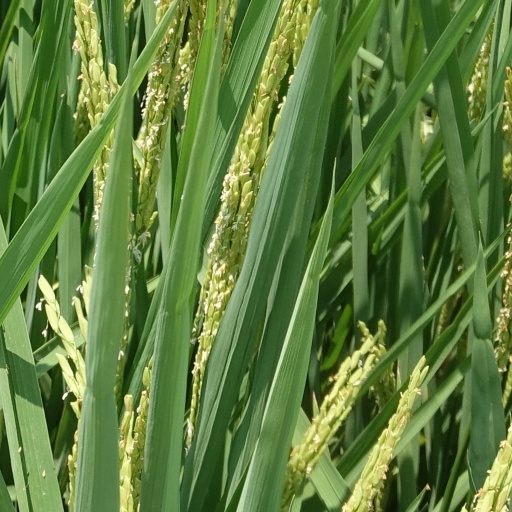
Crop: rice